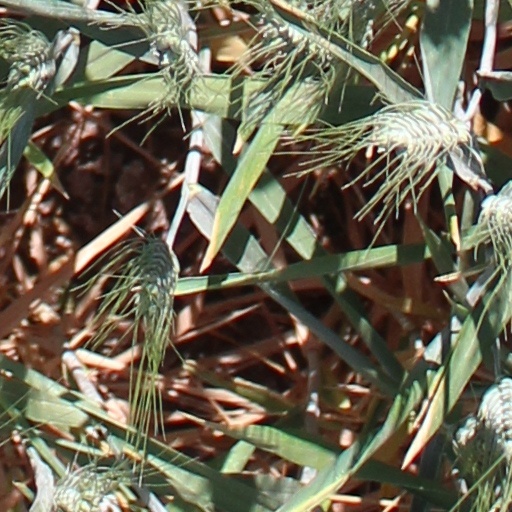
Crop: wheat